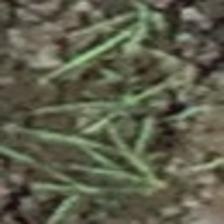
Label: clustered